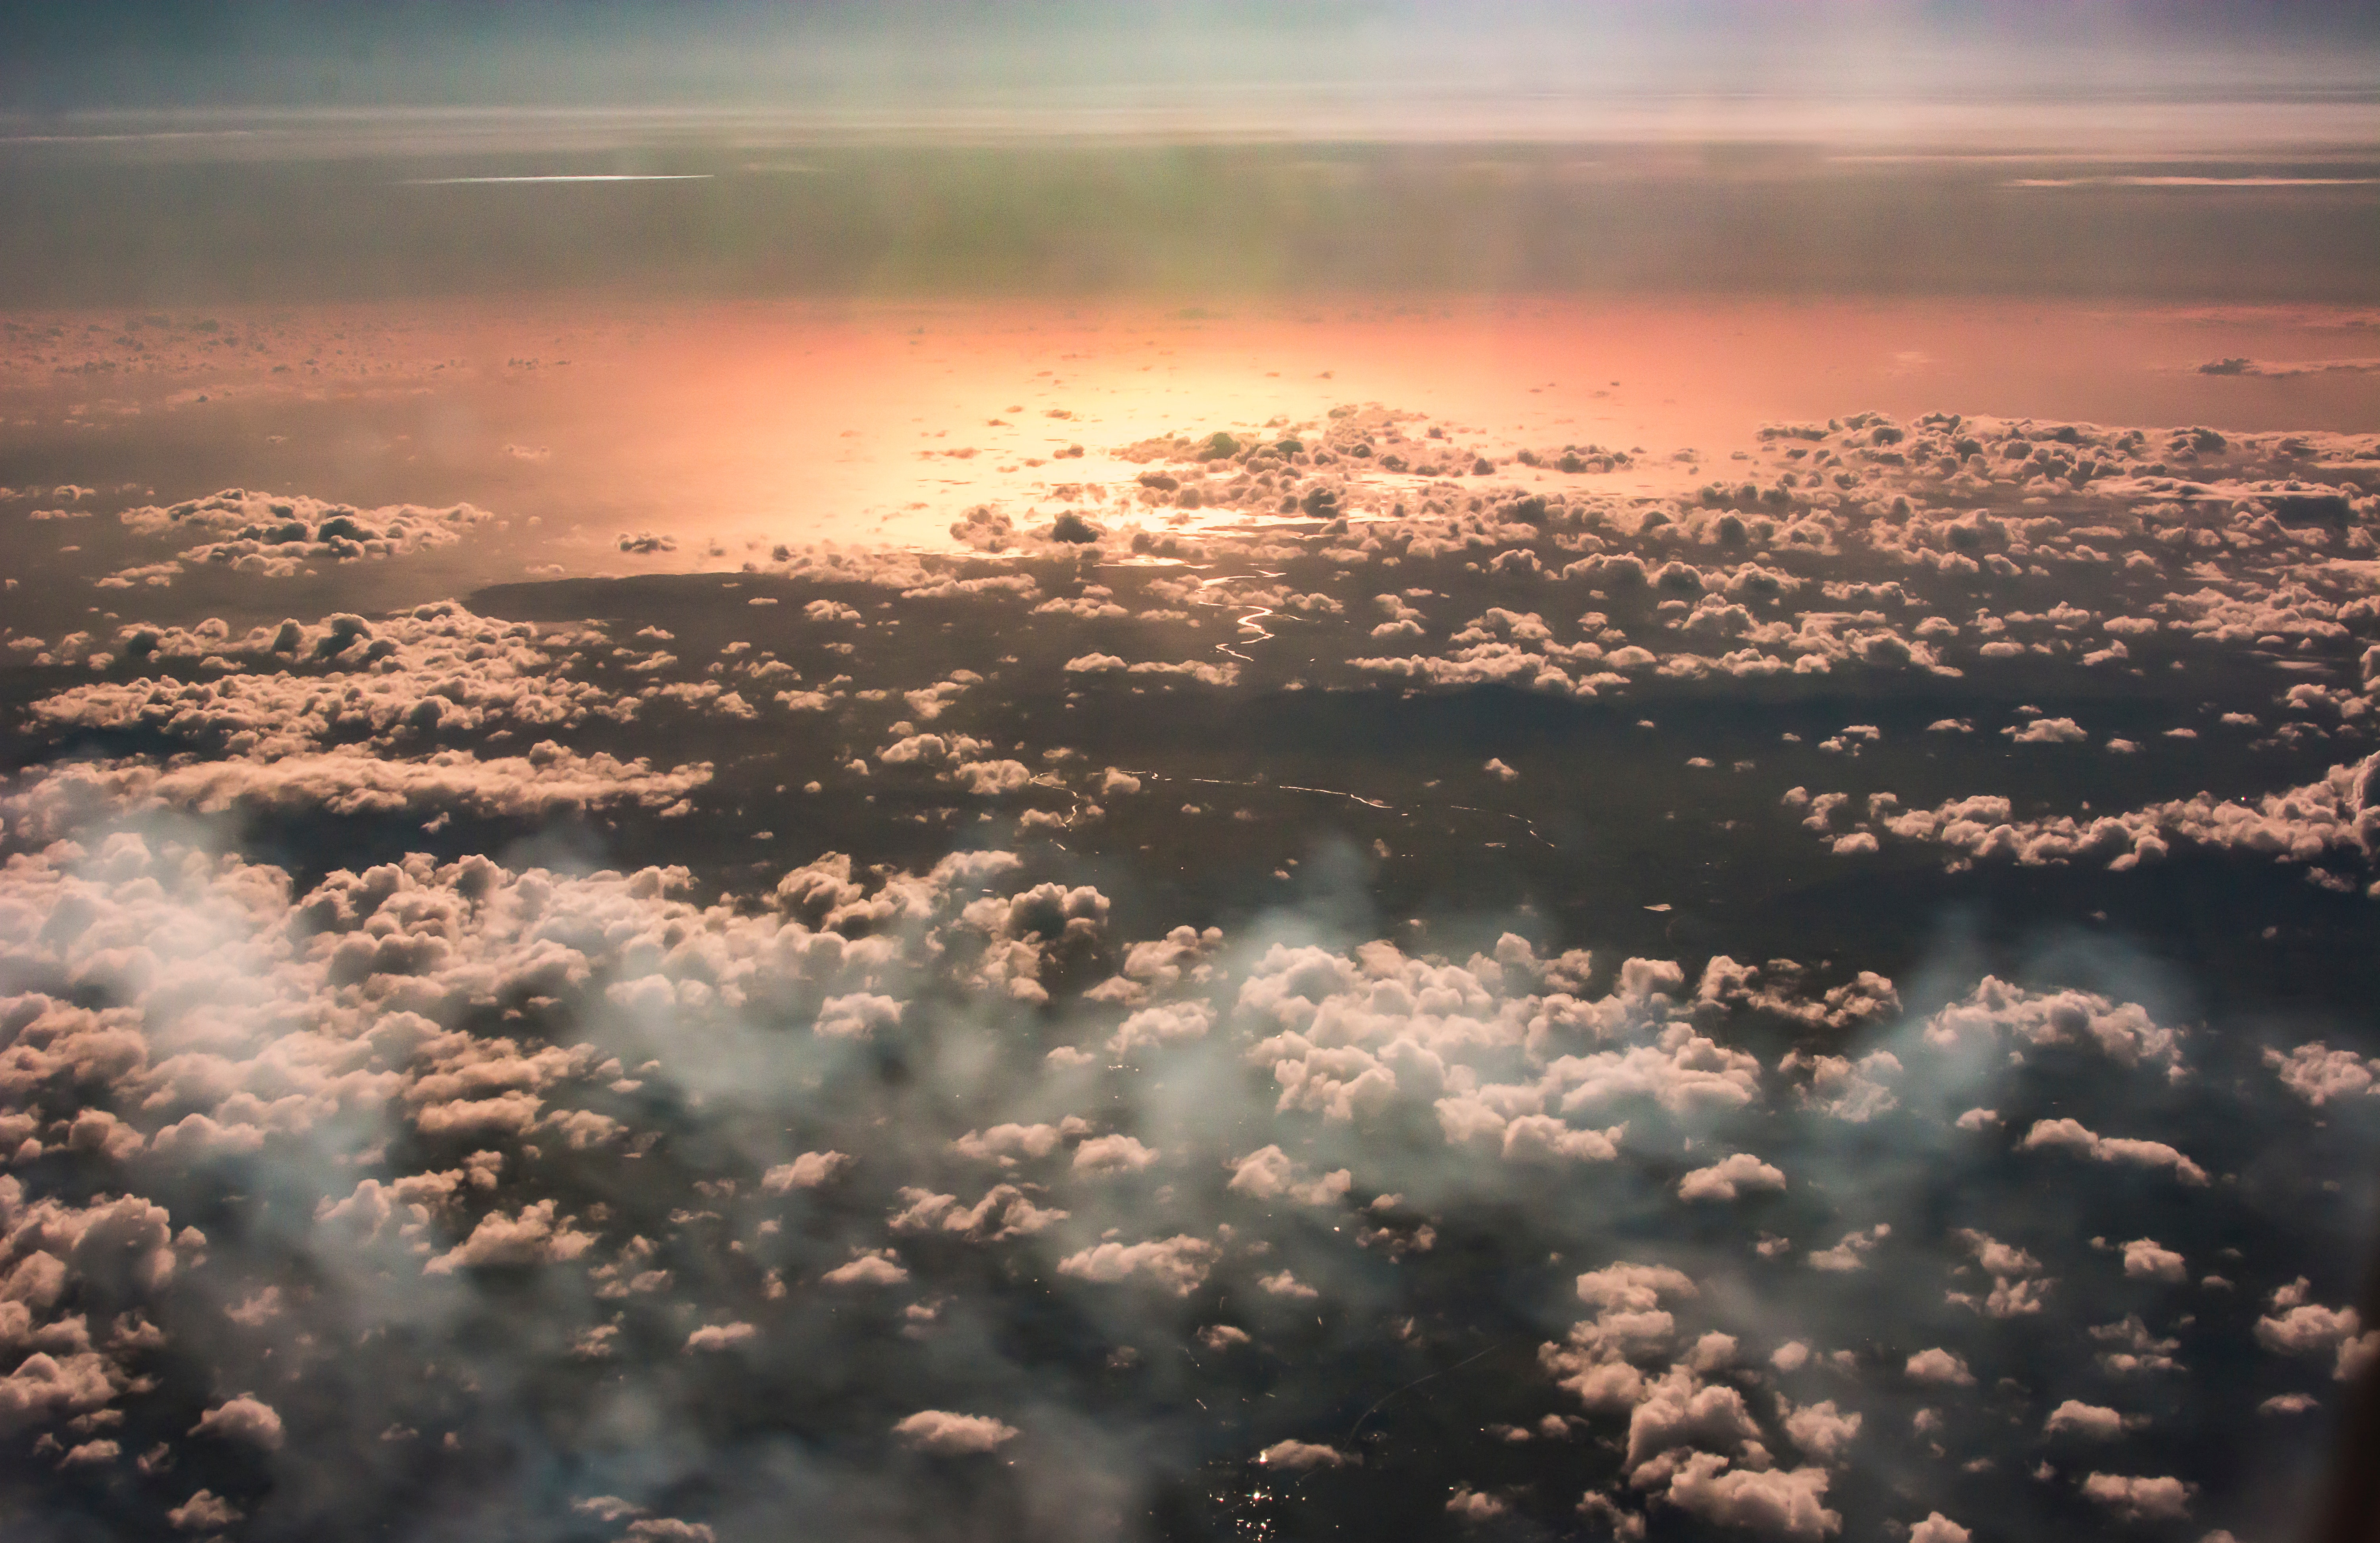
sky, atmosphere, cloud, atmospheric phenomenon, horizon, evening, sunlight, afterglow, photography, calm, meteorological phenomenon, dusk, cumulus, sunset, aerial photography